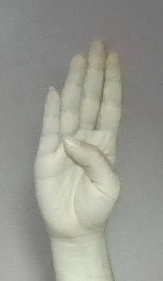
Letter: kaaf